The Mushroom Club

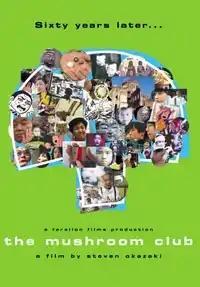

The Mushroom Club is a 2005 documentary short subject, directed by Steven Okazaki.